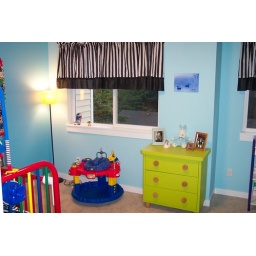
Nick's room in our house in Redmond, WA, I painted each wall a different shade of blue.